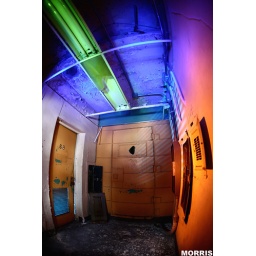
in the Abandoned Jail.green yellow and blue gelled flashlight painted. Lostsouls fired the blue gelled 285 behind the door using PW's.